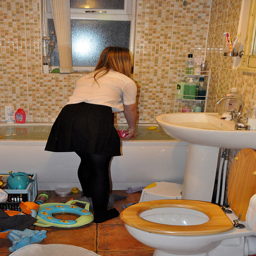
A woman in a messy bathroom sitting next to a full bathtub.
A woman is in the bathroom leaning over the tub.
A woman in a bathroom strewn with bath toys
A girl in a bathroom with bath toys on the floor and a full bath tub.
A woman in a bathroom with children's toys on the floor.